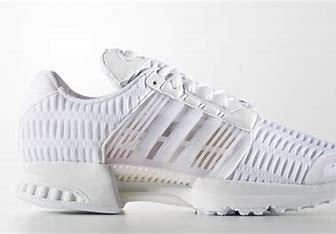
Brand: Adidas
Model: Climacool 1